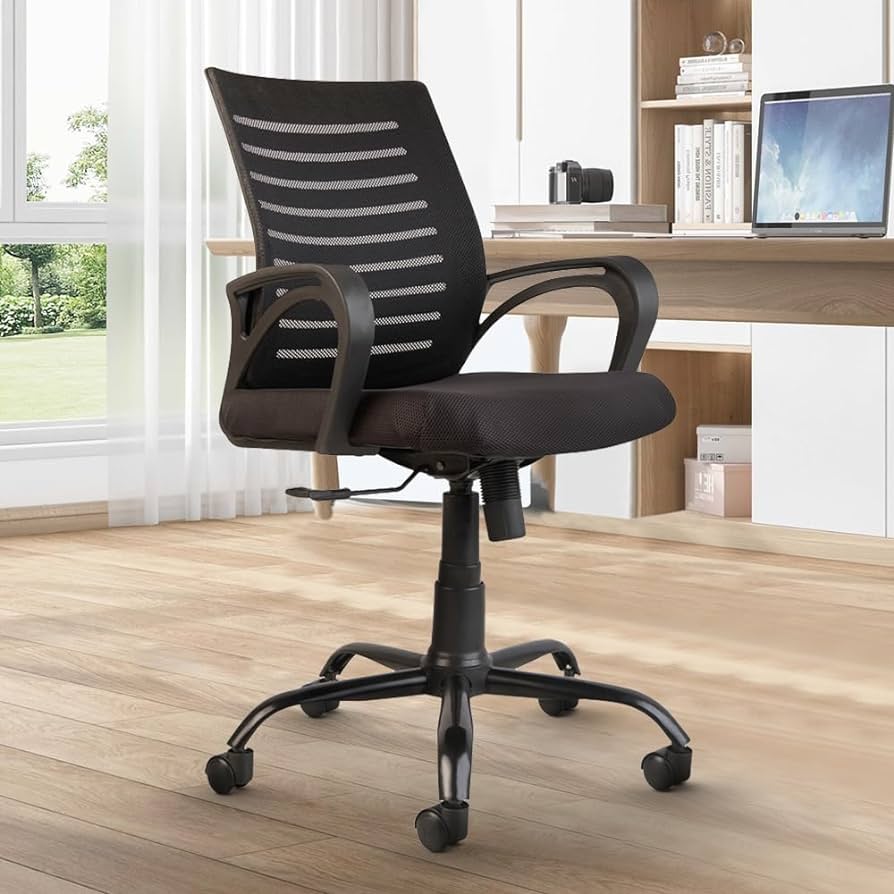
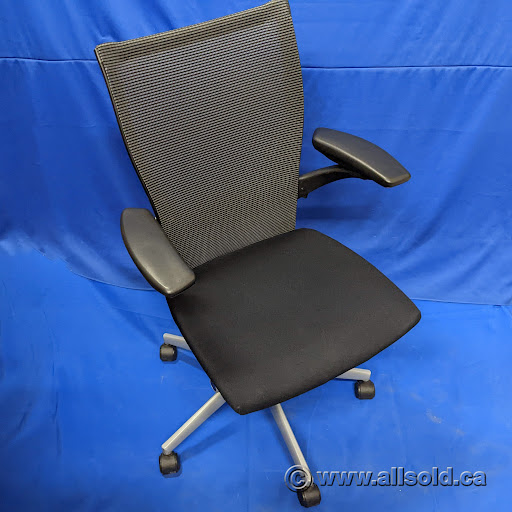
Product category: items_chair
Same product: no